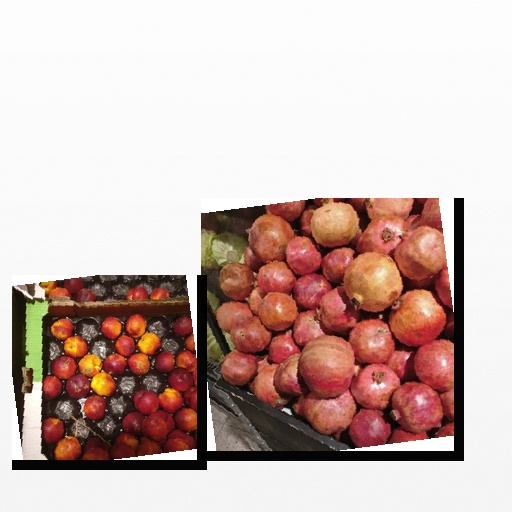
Food items: nectarine, pomegranate